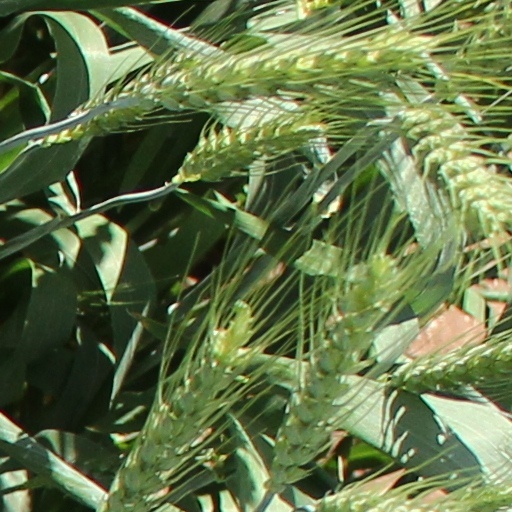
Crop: wheat